Sangam landscape

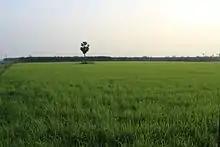
Paddy fields, Tamil Nadu

The plains were the scene of triangular love plots in which the hero's visits to the courtesan oblige the heroine to counter with a mixed show of coquetry and moodiness, tactics whose limits are described in the Thirukkural ("Sulking is like flavouring with salt; a little suffices, but it is easy to go too far."). Senon, the god of thunderstorm, is the god of Marutham land. The inhabitants were known as "ulavar", "velanmadar, toluvar" and "kadaiyar or kadasiyan " whose occupations were involved in agriculture. The ulavar were the ploughers, the velanmadar and toluvar the tillers and the kadaiyars were the farmworkers. Their headmen were known as "Mahinan", "Uran" and "Manaiyol". Their settlements were known as "perur" and their place-names often had the suffixes "eri", "kulam", "mankalam" and "kudi."